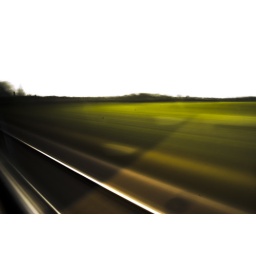
out the window of a train in england.